Lessons in Conduct

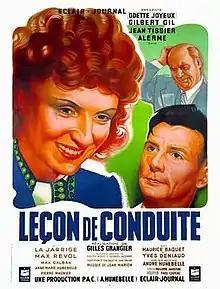
French film poster

Lessons in Conduct (French: Leçon de conduite) is a 1946 French comedy film directed by Gilles Grangier and starring Odette Joyeux, Gilbert Gil and Jean Tissier. It was shot at the Cité Elgé studios in Paris. The film's sets were designed by the art director Paul-Louis Boutié.